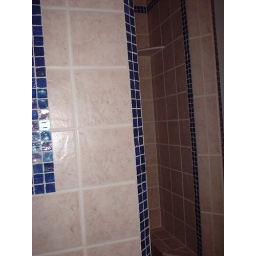
The opalescent blue squares are on the inside and outside around the door